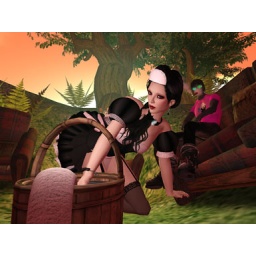
The cleaning lady comes in to wipe the forest floor